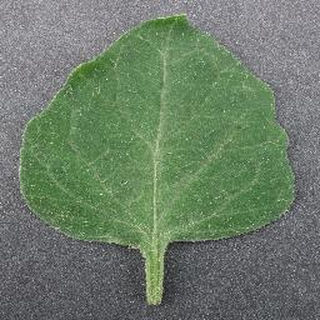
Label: healthy_tomato